Giuseppe Caron

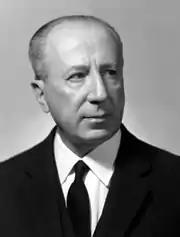
Caron in 1963

Giuseppe Caron (24 February 1904 – 3 March 1998) was an Italian Christian Democratic Party (CDP) politician who was a Minister in successive governments from the 1950s to the 1970s, and a European Commissioner. He was born in Treviso.